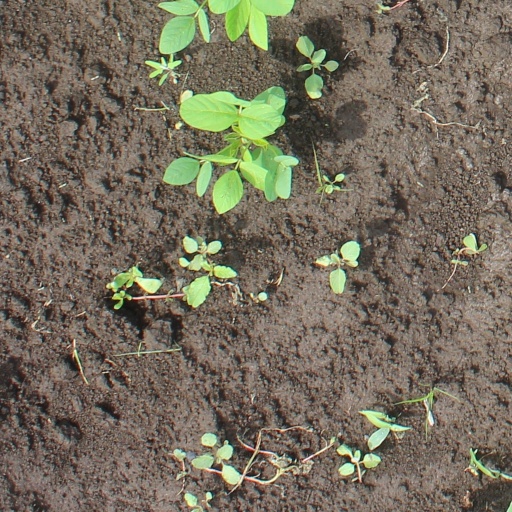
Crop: soybean